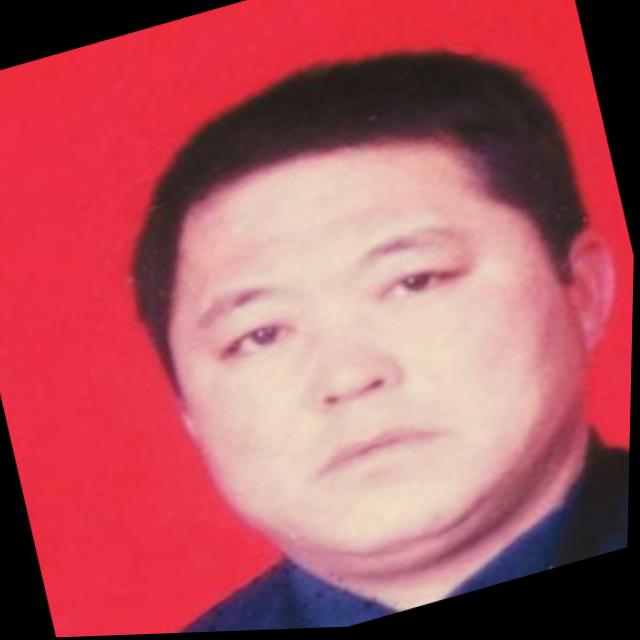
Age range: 45-64